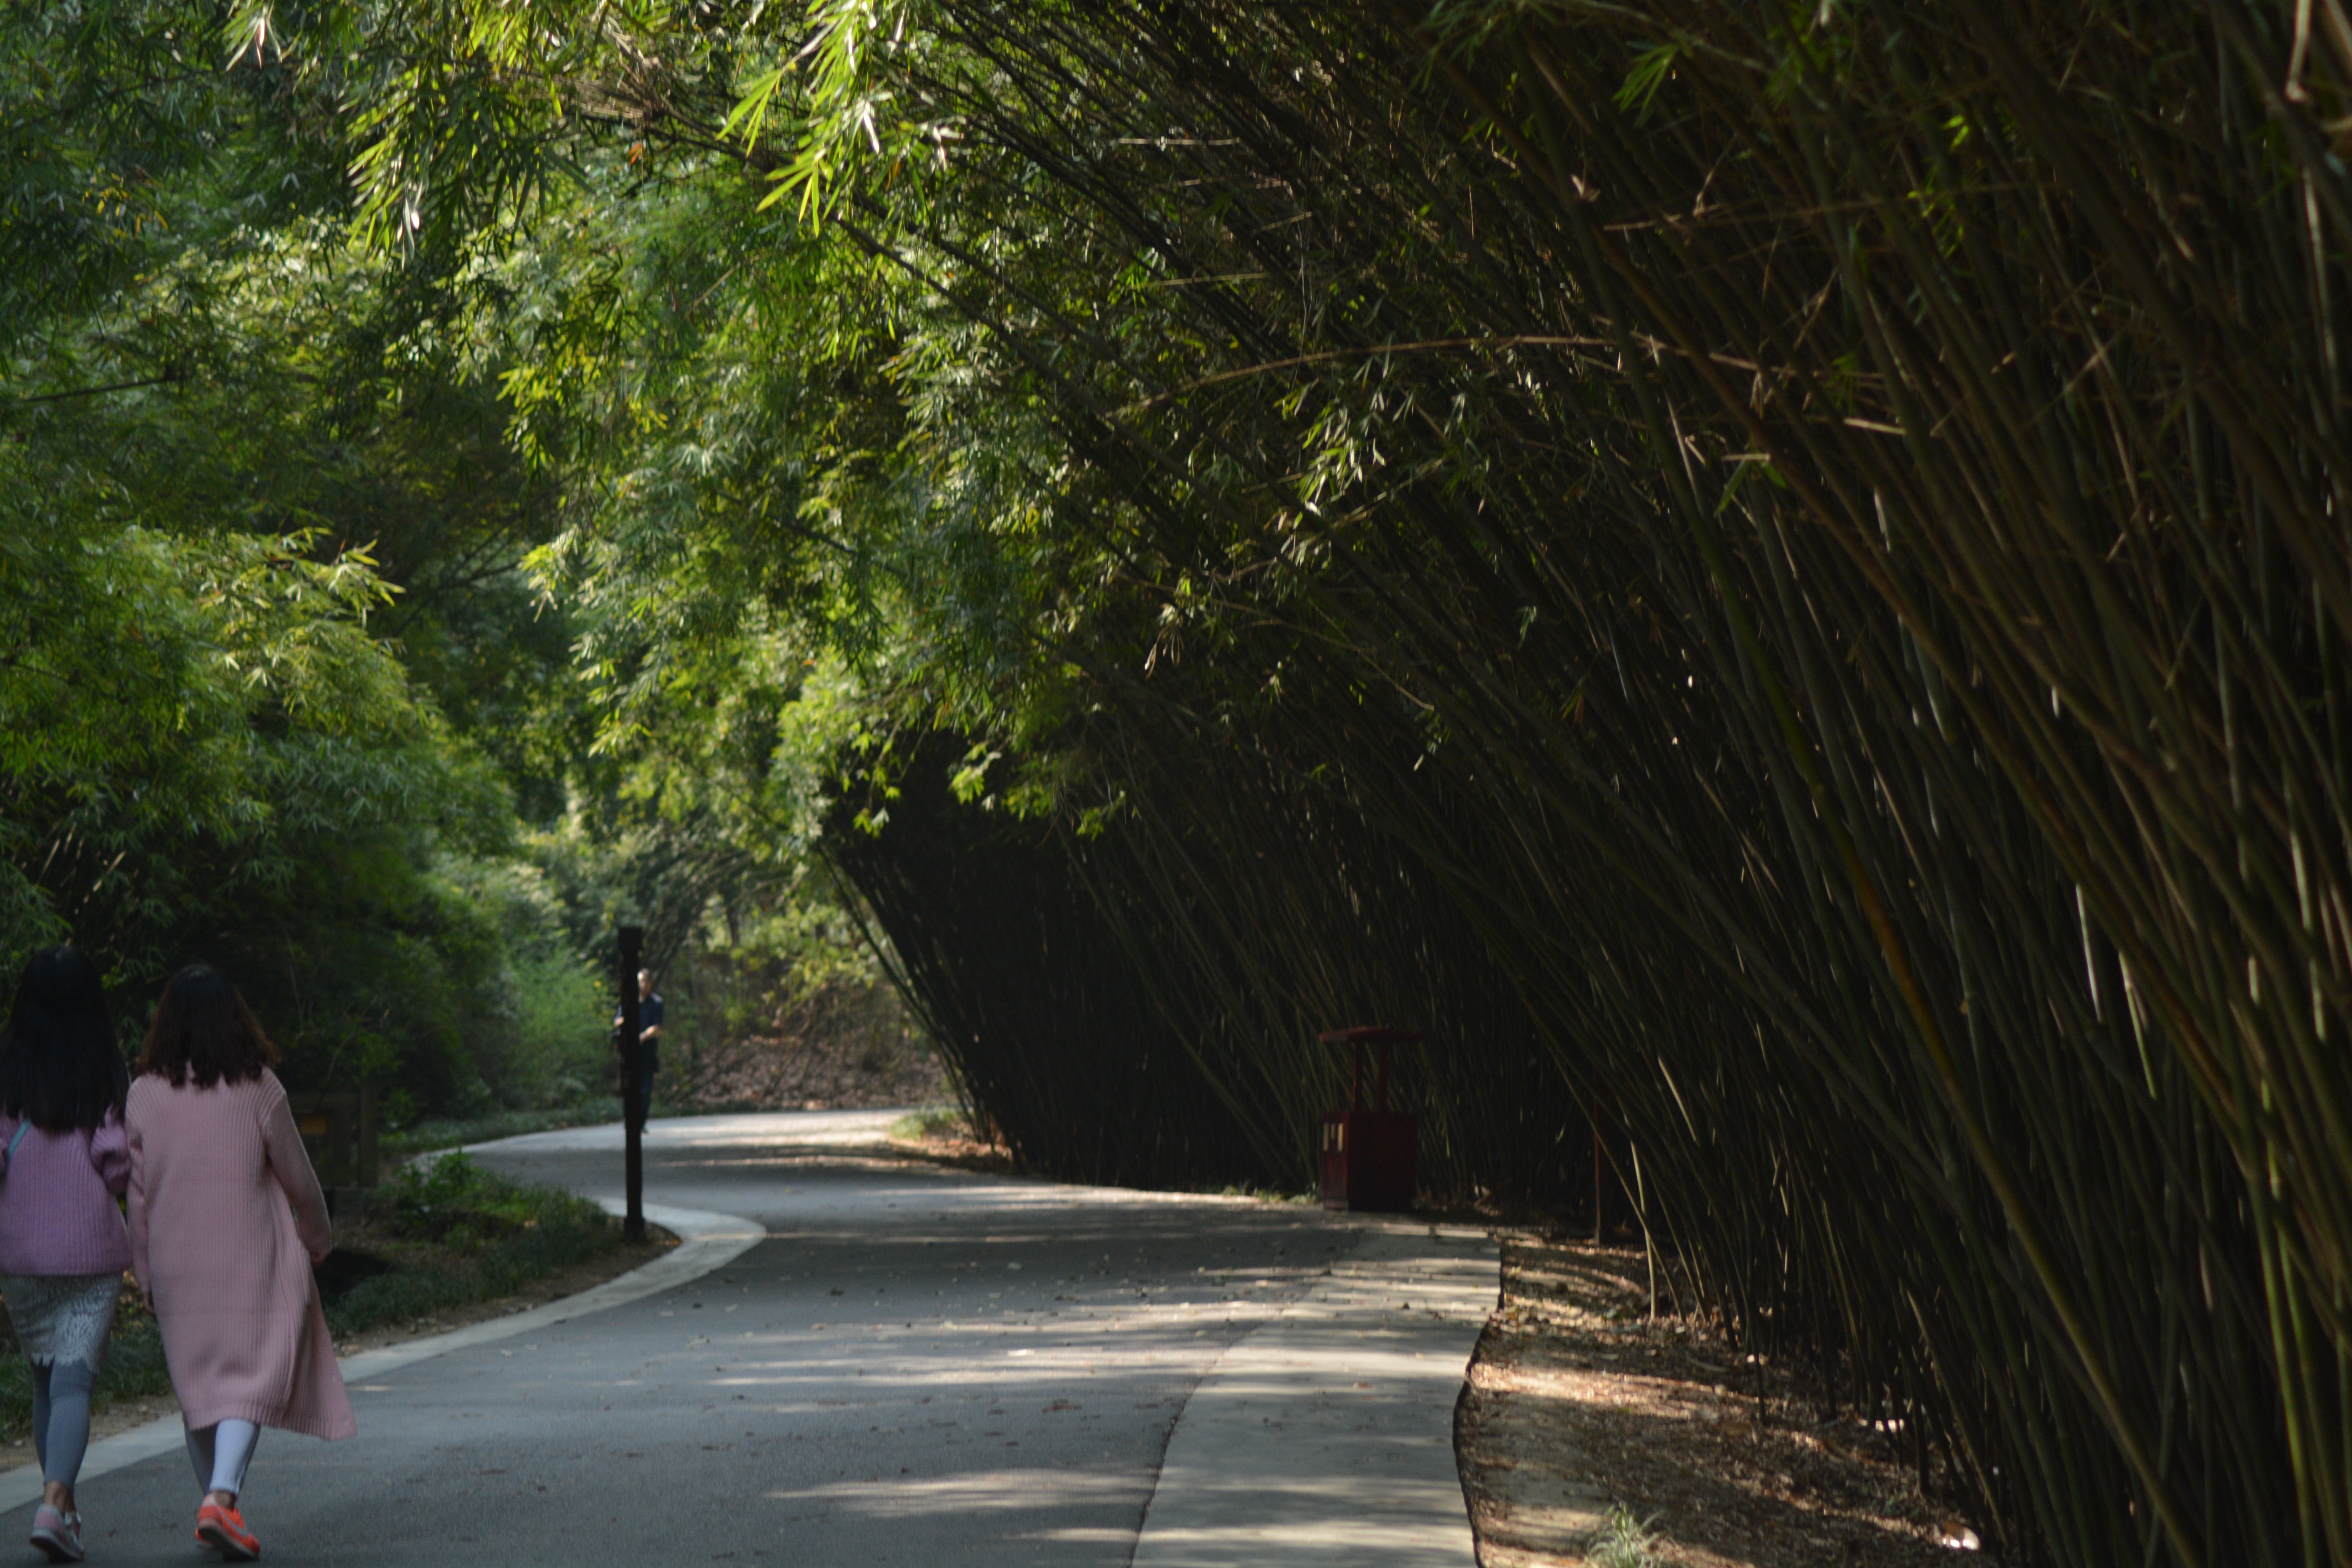
tree, nature, grass, plant, road, lawn, sunlight, morning, leaf, flower, green, autumn, season, infrastructure, woody plant